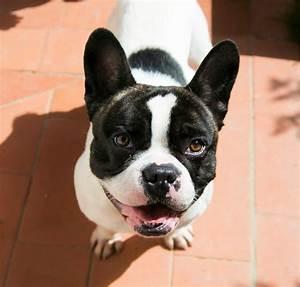
dog